1990 Australian Touring Car Championship

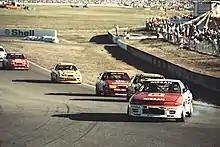
Jim Richards (Nissan Skyline GT-R) leads the opening lap of the Oran Park round of the 1990 Australian Touring Car Championship from Tony Longhurst (Ford Sierra RS500), John Bowe (Ford Sierra RS500), Alan Jones (Ford Sierra RS500), Dick Johnson (Ford Sierra RS500) and Peter Brock (Ford Sierra RS500).

The opening three rounds of the championship continued the story of the previous two seasons with the Ford Sierra RS500's of Dick Johnson Racing teammates Dick Johnson (winner of Symmons Plains and Phillip Island) and John Bowe dominating podiums with only the tight nature of the Amaroo Park layout giving another driver a look-in, namely the Nissan Skyline of Jim Richards who held off Bowe in a race long duel to win the season's opening round. Another tight track at Winton Motor Raceway gave Richards his second victory of the year with team-mates Tony Longhurst and Alan Jones putting their Benson & Hedges Sierras ahead of the DJR pair onto the podium (the Longhurst Sierra's were generally acknowledged as most powerful of the Blue Oval's cars at some , though the extra power usually hurt the Sierra's skinny rear tyres and as team manager Frank Gardner put it a year later, ""We usually started at the front and worked our way back""). Lakeside Raceway saw a complete upset with veteran Colin Bond winning his first ATCC race since 1978 from former teammate Peter Brock in his Mobil 1 Sierra and Holden Racing Team driver Win Percy in what would prove be Holden's only podium finish of the season. Englishman Percy, a former three time British Touring Car Champion, had taken over the role of team manager and lead driver of the HRT in 1990 and was contesting his first ATCC.